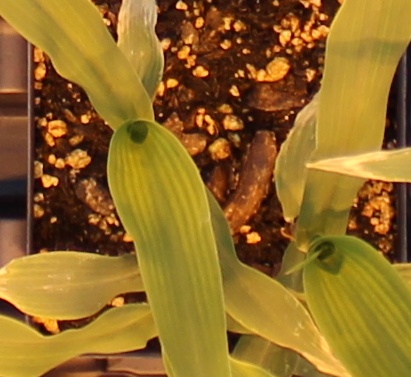
Label: Corn